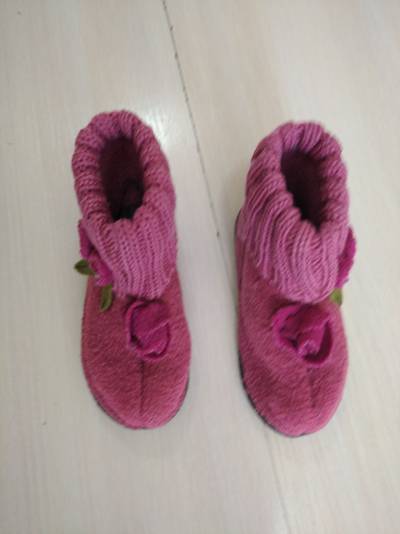
Waste category: shoes